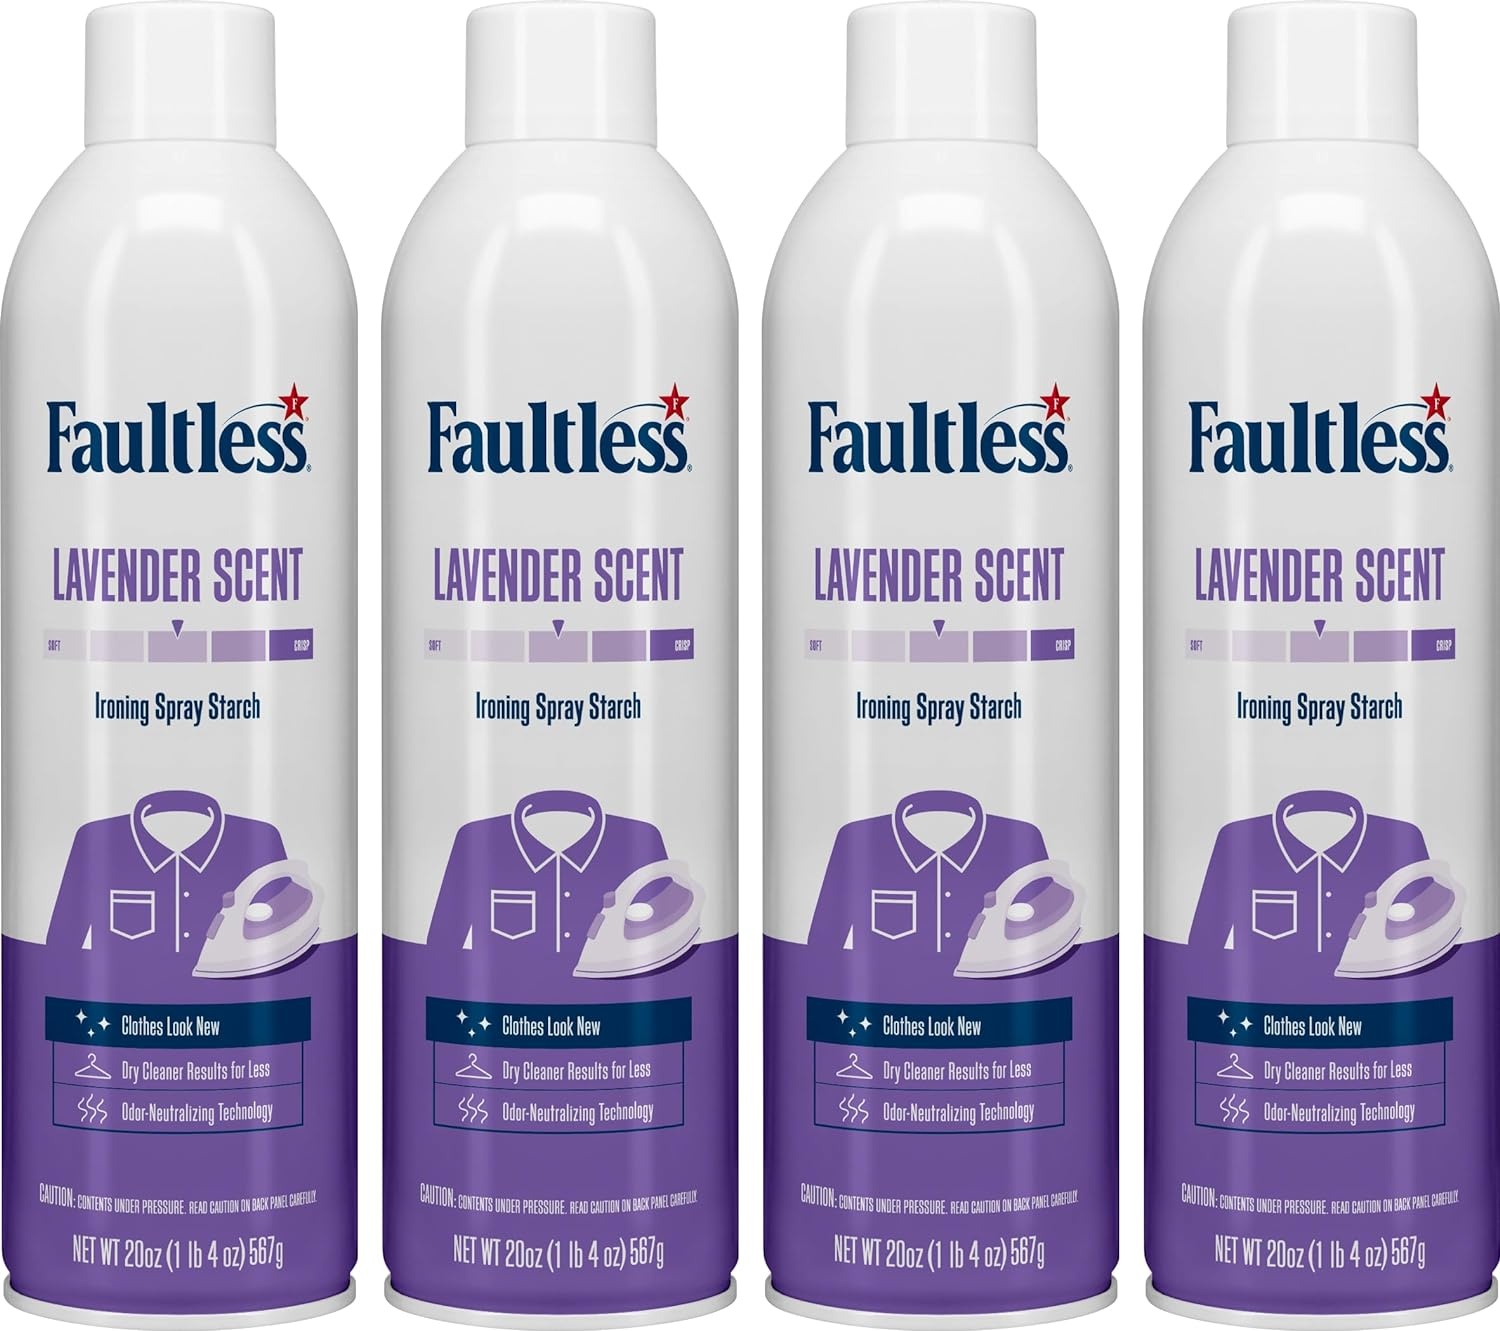
Laundry Starch Spray, Faultless Lavender Spray Starch 20 oz Cans for a Smooth Iron Glide on Clothes & Fabric Even Spray
Spray de almidón para lavandería, almidón en aerosol de lavanda impecable, latas de 20 oz para un suave deslizamiento de la plancha sobre la ropa y la tela. Spray uniforme, fácil deslizamiento de la plancha, sin residuos (paquete de 4) AYUDA PARA PLANCHAR FÁCIL Y RÁPIDO: deje que su ropa quede afilada, crujiente y sin arrugas con el spray para planchar Faultless. Este almidón en aerosol es la fórmula de fijación original, que es ligera pero eficaz. Este spray planchador para ropa contiene una ayuda para el planchado, haciendo que la plancha se deslice sobre los tejidos de forma más fácil y rápida. SPRAY DE ALMIDÓN DE PLANCHA PARA ROPA: Este spray de planchado no deja residuos. Este spray para ropa fácil de usar relaja las arrugas rebeldes y le da a tu ropa un acabado nítido y planchado. Haga que la ropa luzca y se sienta como nueva con este aerosol de almidón que no obstruye. SUJECIÓN ORIGINAL SUAVE Y CRUJIENTE: Obtenga la misma calidad del lavado profesional a una fracción del costo con este spray para ropa. Enriquecido con la tecnología Fibrefresher, que elimina los olores y mantiene la ropa con un olor fresco por más tiempo. COMPRE A GRANEL: Nuestro spray de planchado Faultless Original Hold está diseñado para solteros solitarios y familias numerosas en mente. Ofrecemos paquetes de diferentes tamaños a un precio excelente, para que ahorre dinero y tenga un suministro duradero. Abastécete de artículos de limpieza para tu ropa. CONFIANZA DESDE 1887: nuestros productos para lavandería se prueban en un laboratorio antes de que lleguen a tu hogar. Los sprays de planchado impecables han demostrado su eficacia, pero nunca dejamos de mejorar. Desde 1887, Faultless ha estado al lado de la tabla de planchar, para ayudar a que las personas se sientan bien con su forma de vestir. ›
Brand: Glovara
Category: Home & Garden > Household Supplies > Laundry Supplies > Fabric Starch